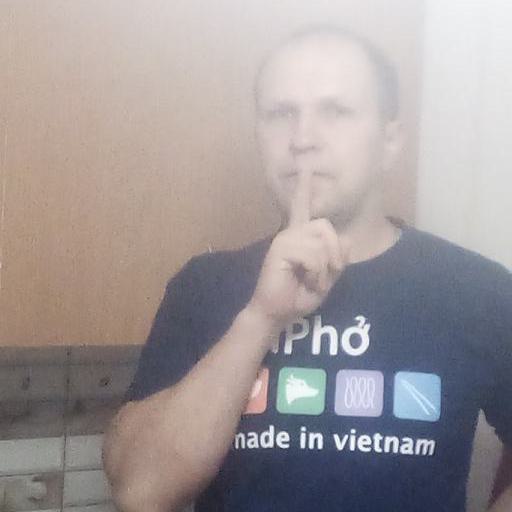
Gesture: mute